Abilene, Kansas

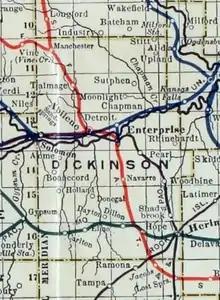
1915 railroad map of Dickinson County

In 1803, most of modern Kansas was secured by the United States as part of the Louisiana Purchase. In 1854, the Kansas Territory was organized, and in 1861 Kansas became the 34th U.S. state.